Koumi, Nagano

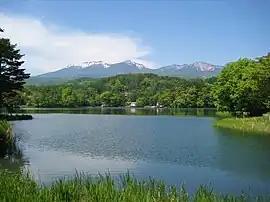
Lake Inako in Koumi

The town mascot is "Ptylitza", an imaginary small gnome-like creature, images of which can be seen all over the town.